Penrith and Eden Museum

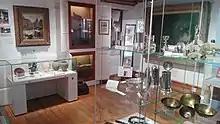
Museum interior

Some of the museum's exhibits include a fossil dinosaur footprint from the sandstone of the Eden Valley;